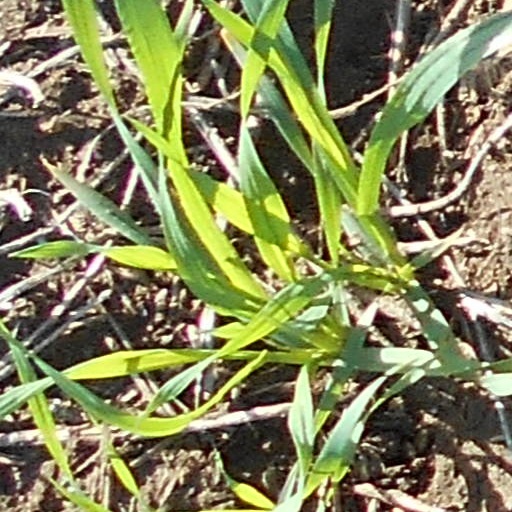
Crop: wheat